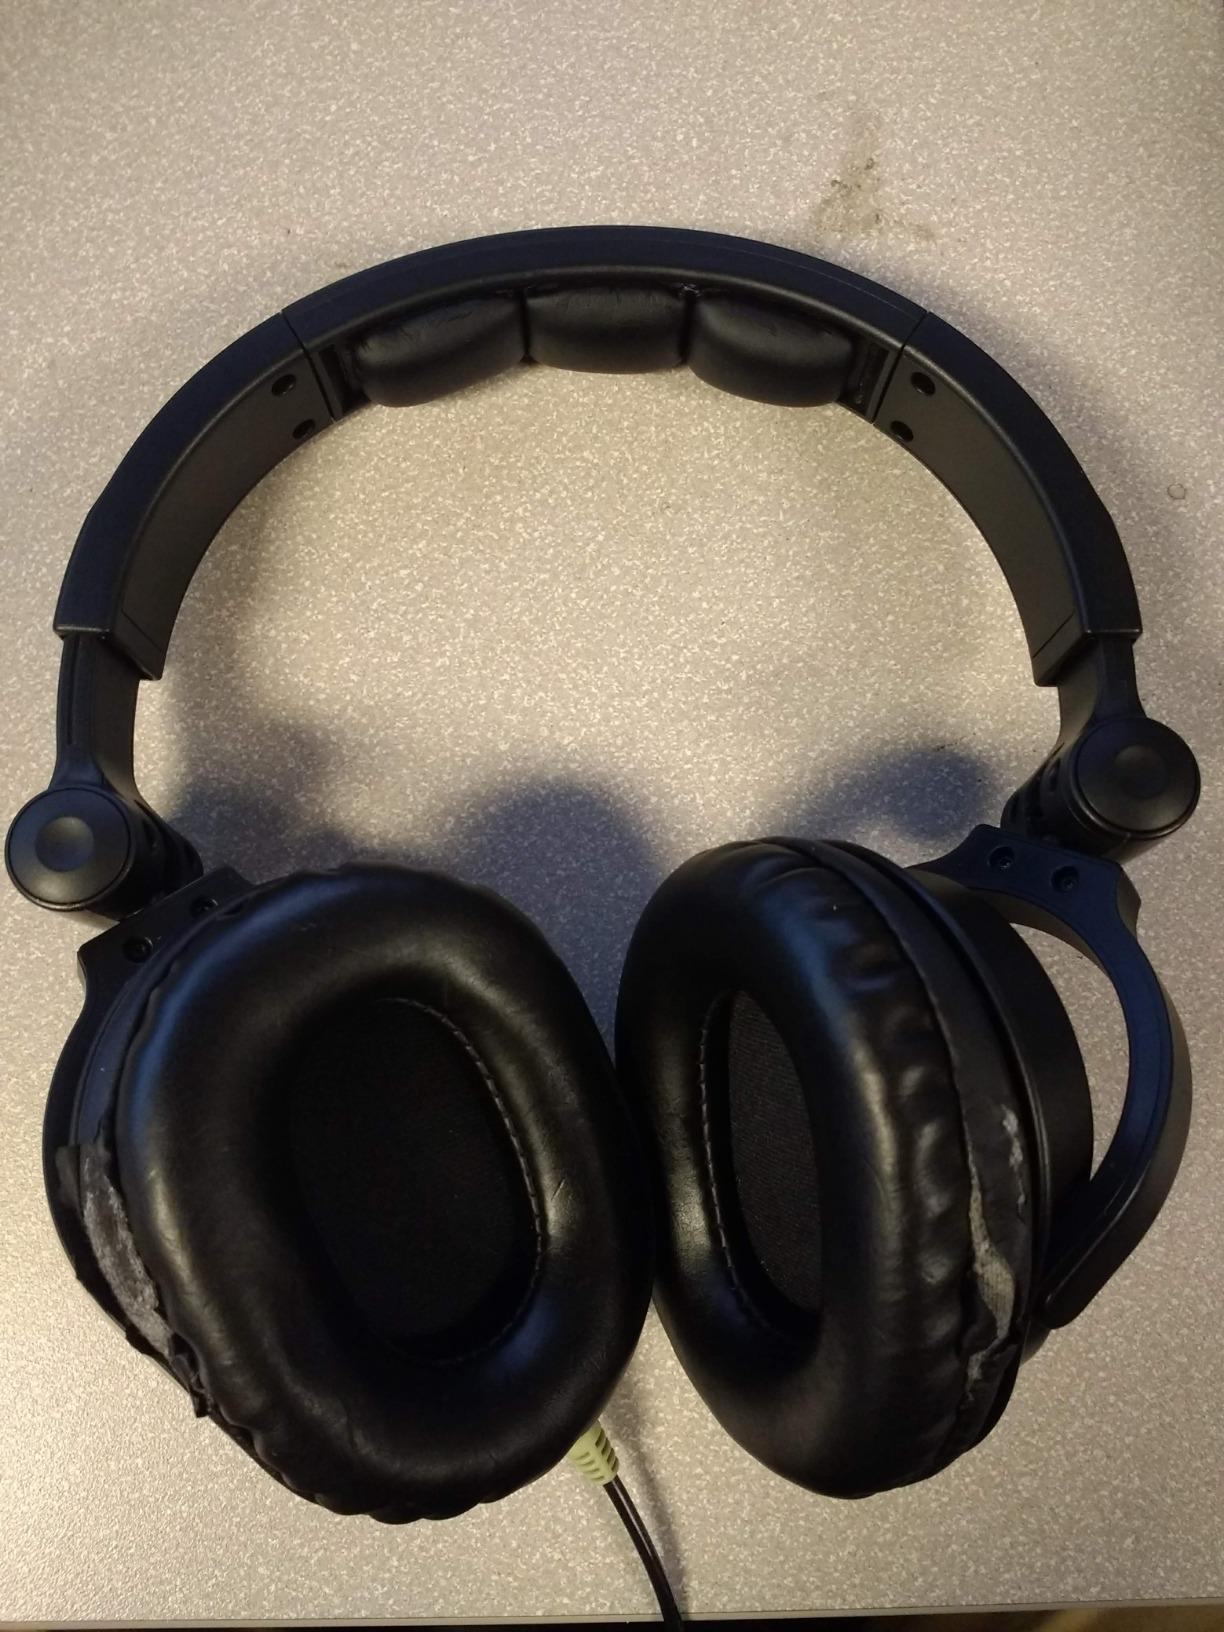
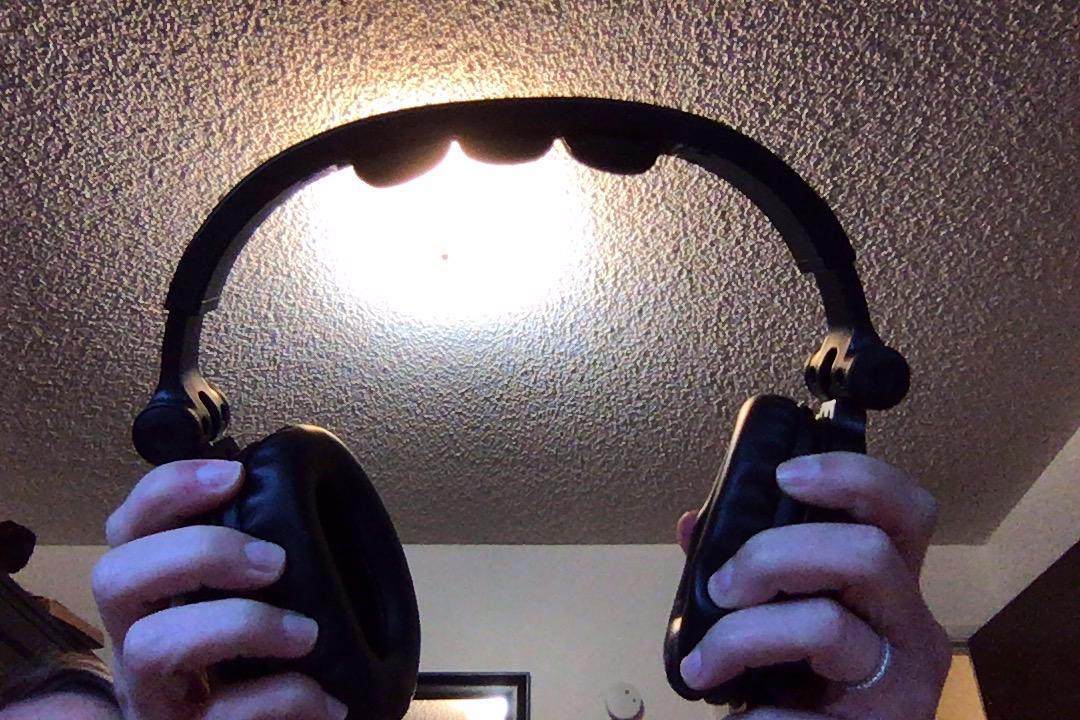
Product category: headphones
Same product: yes